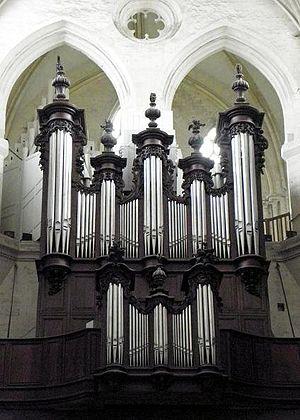
Grandes-orgues de la cathédrale Notre-Dame de Sées (61).